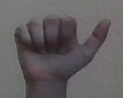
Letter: dhad